Drenge (band)

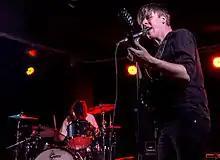

Drenge was an English three-piece rock band made up of Eoin Loveless on guitar and vocals, his younger brother Rory on drums, and Rob Graham on bass. The brothers grew up in Castleton, Derbyshire, where they formed the band in 2010, relocating to Sheffield in 2014. The band takes their name from something "that would sound like a noise that we would be playing on stage". Their name also translates into "Boys" in Danish. They have released three albums; "Drenge" (2013), "Undertow" (2015), and "Strange Creatures" (2019).